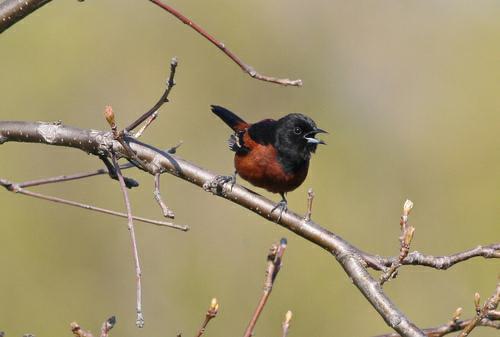
A photo of a orchard oriole